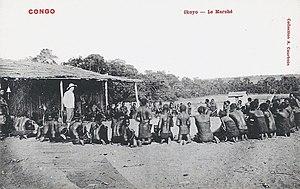
Okoyo. Le Marché. Collection A. Courboin Congo
Okoyo est une ville de République du Congo, chef-lieu du district du même nom, située dans la région de la Cuvette. Elle se trouve à une cinquantaine de kilomètres de la frontière avec le Gabon, sur le cours de l'Alima.